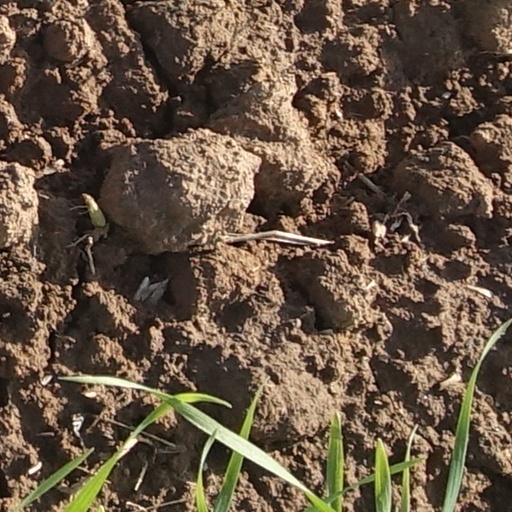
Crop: wheat